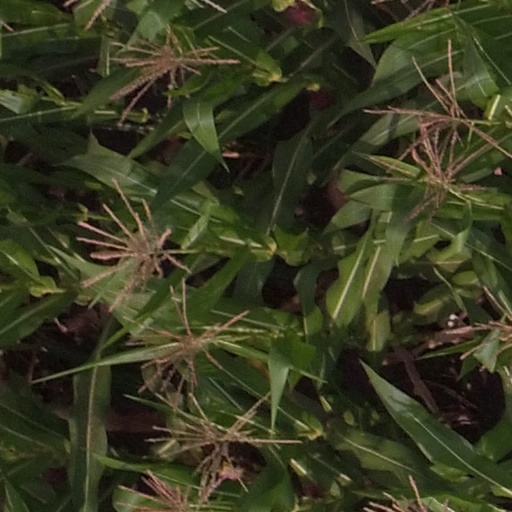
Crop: maize; corn